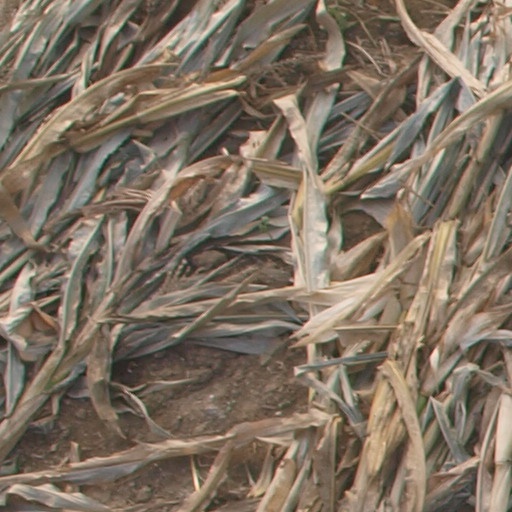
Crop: maize; corn